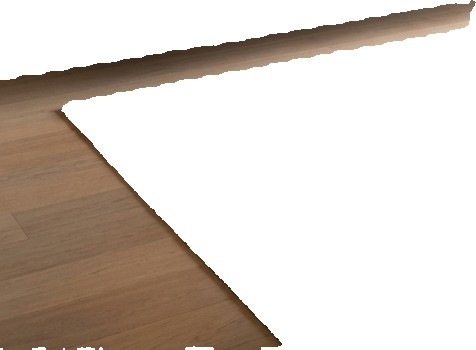
Surface category: floors